Tornado outbreak of January 29–30, 2013

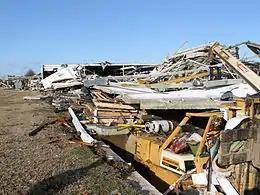
High-end EF3 damage at a facility in Adairsville, Georgia

A significant early season tornadic event affected portions of the Midwestern and Southern United States at the end of January 2013. The first signs of the outbreak came on January 23 as the Storm Prediction Center detailed the eastward progression of a shortwave trough into an increasingly unstable air mass across portions of the lower Mississippi Valley; however, considerable uncertainty in the placement of severe thunderstorms caused the SPC to remove their threat outline. Succeeding many changes in the forecast, a Day 1 Moderate risk was issued for January 29, warning of the potential for widespread/significant damaging winds and a few strong tornadoes. The threat shifted eastward on January 30, encompassing a large section of the Southeastern United States. By late that day, the shortwave trough tracked northeastward into New England, ending the severe weather threat.